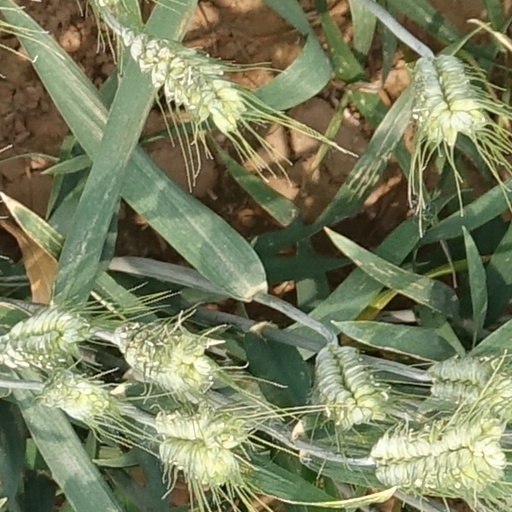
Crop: wheat